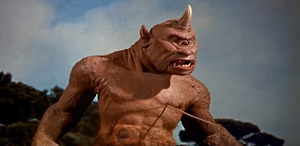
Starship Troopers ou Les Patrouilleurs de l'espace au Québec est un film américain de science-fiction de type militaire sorti en 1997 réalisé par Paul Verhoeven. Le scénario d'Edward Neumeier est librement inspiré du roman de science-fiction Étoiles, garde-à-vous ! de Robert A. Heinlein.